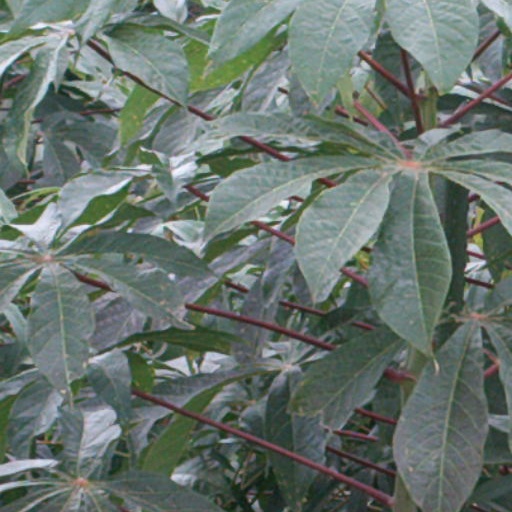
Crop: cassava